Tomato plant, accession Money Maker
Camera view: vertical (180 deg); turntable rotation: 120 degrees
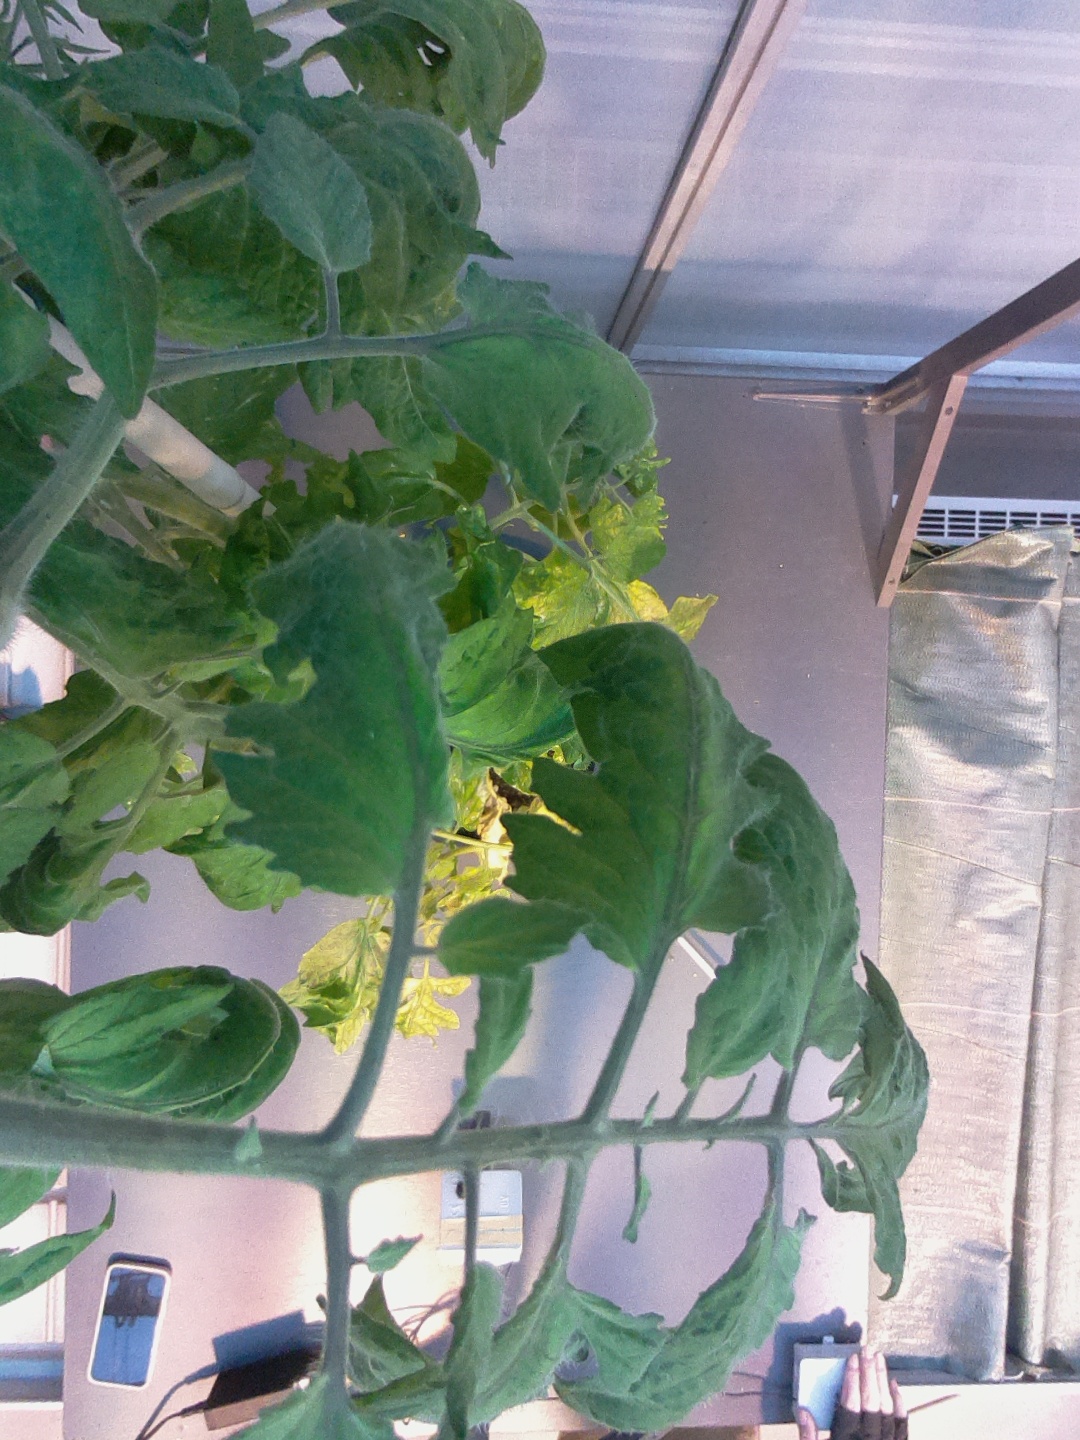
BBCH growth stage 73: 30%-40% of final fruit size